Parasitism

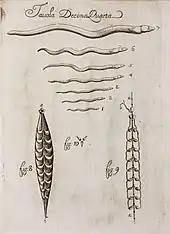
A plate from Francesco Redi's "Osservazioni intorno agli animali viventi che si trovano negli animali viventi" (Observations on living animals found inside living animals), 1684

The physical barrier of the tough and often dry and waterproof skin of reptiles, birds and mammals keeps invading microorganisms from entering the body. Human skin also secretes sebum, which is toxic to most microorganisms. On the other hand, larger parasites such as trematodes detect chemicals produced by the skin to locate their hosts when they enter the water. Vertebrate saliva and tears contain lysozyme, an enzyme that breaks down the cell walls of invading bacteria. Should the organism pass the mouth, the stomach with its hydrochloric acid, toxic to most microorganisms, is the next line of defence. Some intestinal parasites have a thick, tough outer coating which is digested slowly or not at all, allowing the parasite to pass through the stomach alive, at which point they enter the intestine and begin the next stage of their life. Once inside the body, parasites must overcome the immune system's serum proteins and pattern recognition receptors, intracellular and cellular, that trigger the adaptive immune system's lymphocytes such as T cells and antibody-producing B cells. These have receptors that recognise parasites.